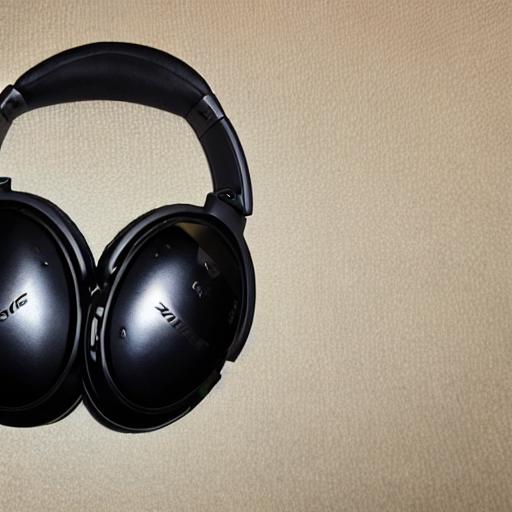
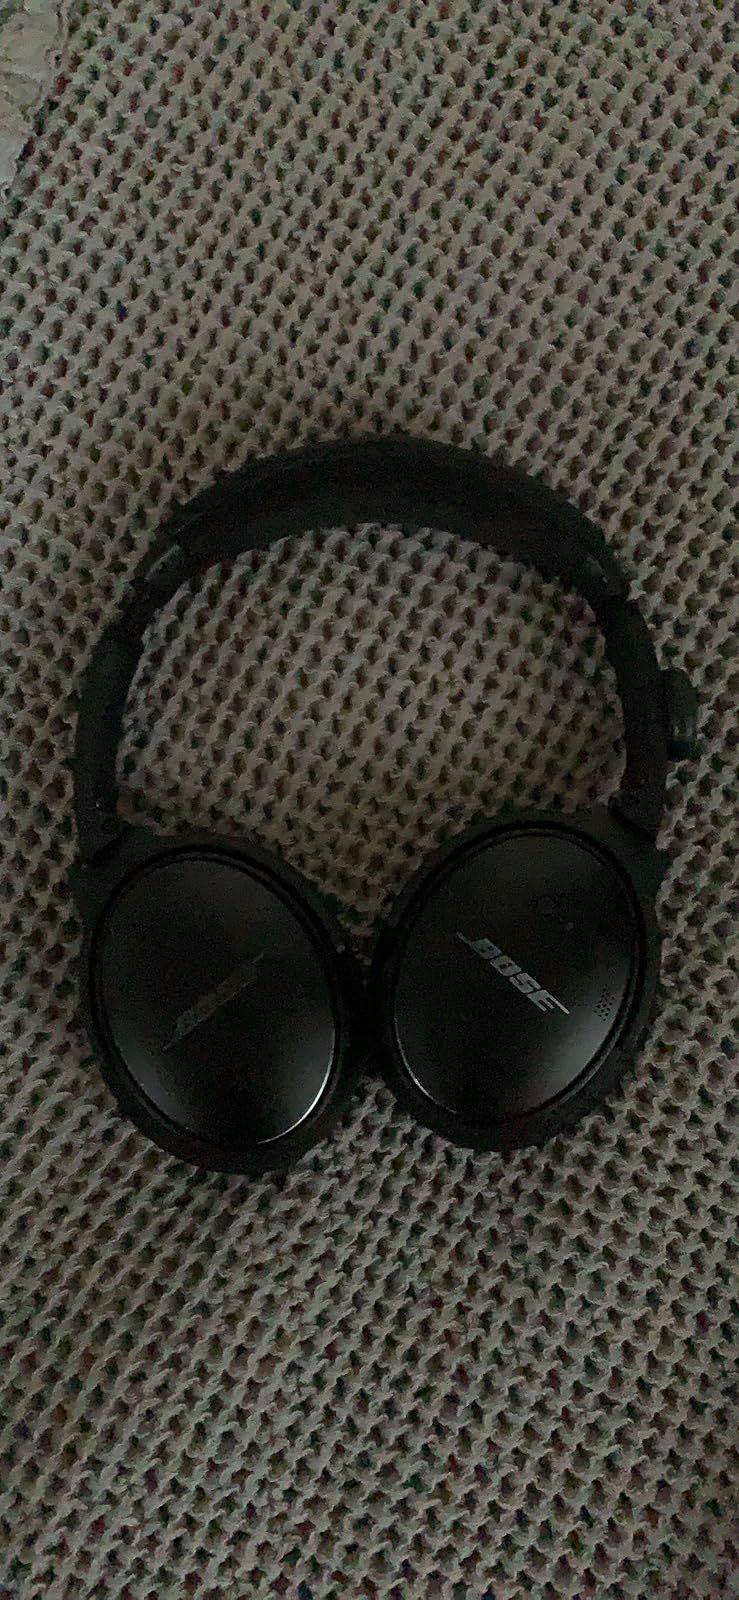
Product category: headphones
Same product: no